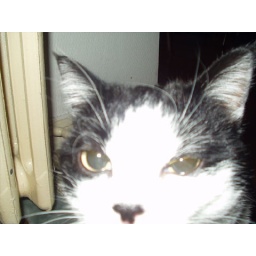
this was the actual girl cat that played the object of affection in the pe pe la pue cartoon is.